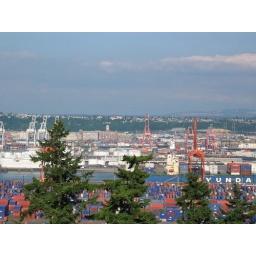
This is the harbor and you can see the orange and white cranes that unload the ships in the harbor.